Divine Songs Attempted in Easy Language for the Use of Children

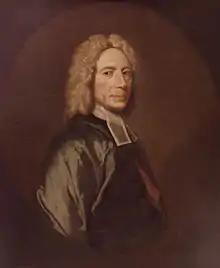
Isaac Watts

Divine Songs Attempted in Easy Language for the Use of Children (also known as "Divine and Moral Songs for Children" and other similar titles) is a collection of didactic, moral poetry for children by Isaac Watts, first published in 1715. Though Watts's hymns are now better known than these poems, "Divine Songs" was a ubiquitous children's book for nearly two hundred years, serving as a standard textbook in schools. By the mid-19th century there were more than one thousand editions.